2015 Colombia–Venezuela migrant crisis

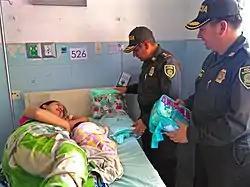
Colombian National Police officers providing items for a woman and her child.

On 20 August after the state of emergency was declared by President Maduro, Venezuelan authorities combed through designated areas on the border, checking the documents of residents. When Colombian families and many of their children who did not have their papers in order were discovered, they were forced from their shanty homes constructed of decrepit wood and sent to a football field, being held without food or water the entire day and were then deported later that night. Homes were marked with an "R" if the home was searched and "D" if the home was destined to be destroyed, though President Maduro also promised to demolish the entire neighborhood. Other Colombians were told after their houses were raided that they had 72 hours to evacuate their homes before they would be destroyed. Despite the declared state of emergency, the areas in Venezuela where the declaration was in effect saw little police activity and events such as fairs and parties occurred as usual.